Michael K. Obeng

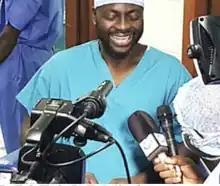
Obeng being interviewed after a successful reconstructive surgery

Michael K. Obeng (born 1973) is a suspended Ghanaian plastic surgeon. He is the former director of MiKO Plastic Surgery and MiKO Surgery Centre which closed in 2025.